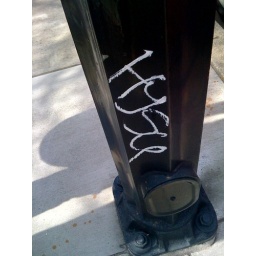
Graffito found in San Jose 9th street by Student services. On a lamp post.